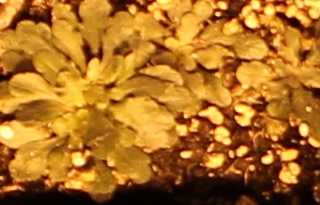
Label: Horseweed